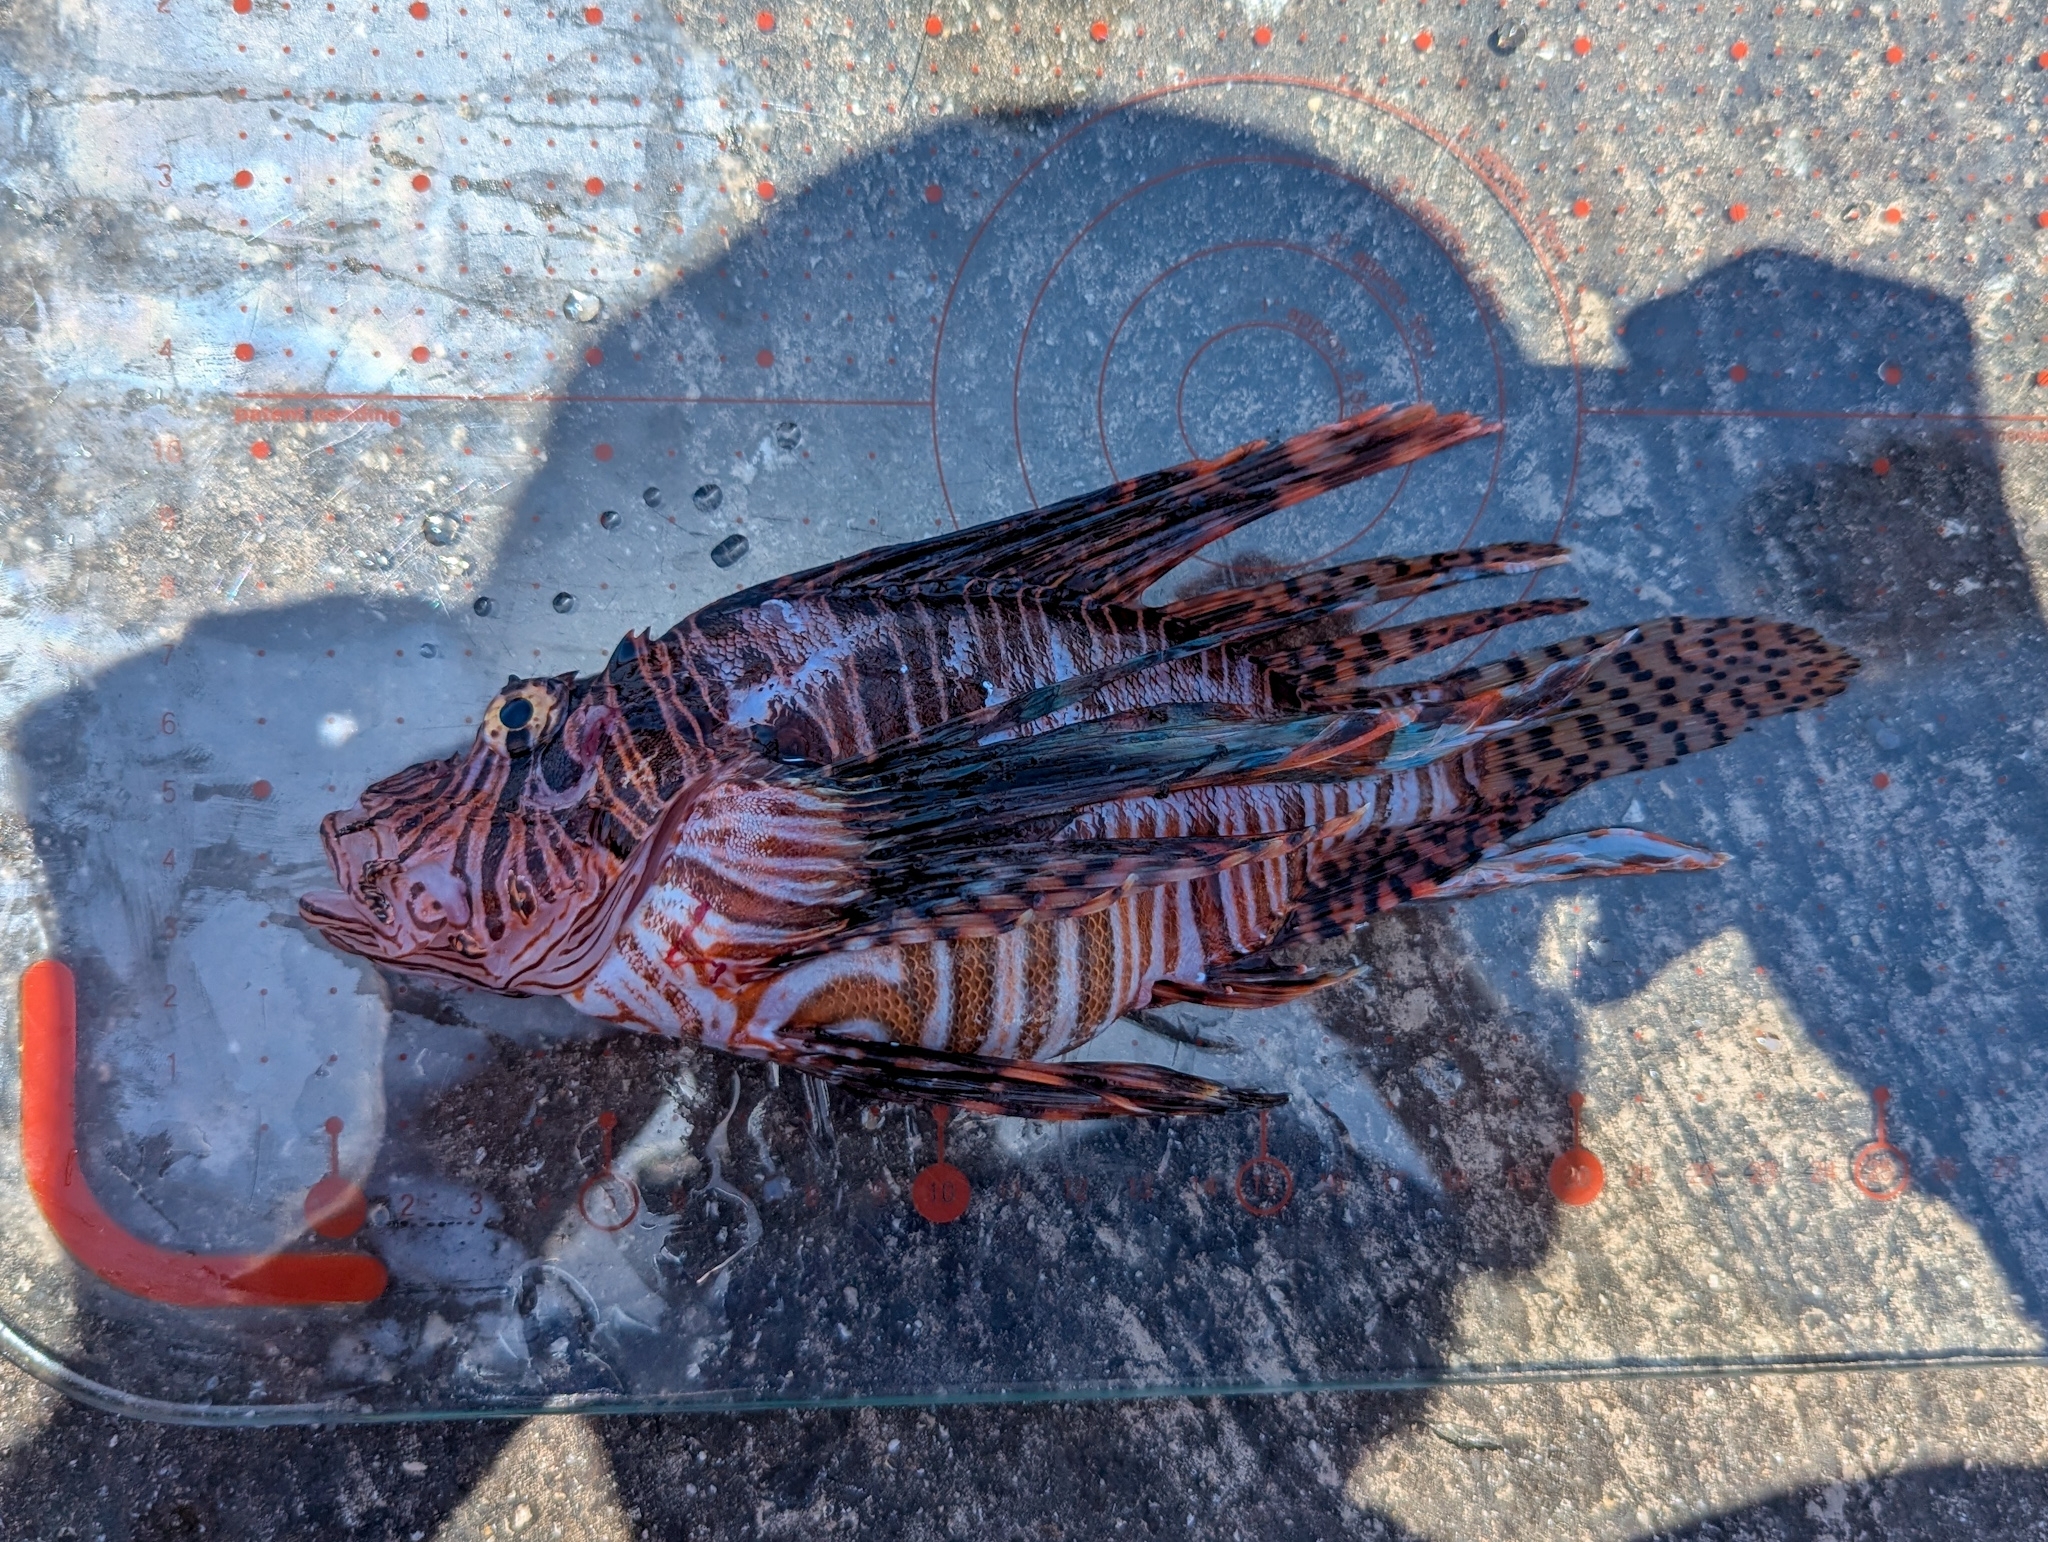
Pterois volitans (Red Lionfish)